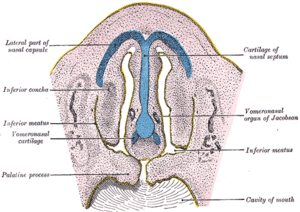
Le Desman des Pyrénées ou Rat-trompette est un mammifère de la famille des talpidés qui ne vit que dans les Pyrénées et le nord de l'Espagne et du Portugal. C'est un insectivore semi-aquatique, vivant à proximité des torrents et de mœurs essentiellement nocturnes. Il est surnommé rat à trompette à cause de la forme de son museau. Le desman ressemble anatomiquement à d'autres animaux tels que le rat, bon nageur, la taupe, équipée pour creuser la terre, ou la musaraigne au museau pointu, flairant les insectes.
L’organe voméronasal, est un organe tubulaire situé chez l'humain sous la surface intérieure du nez.